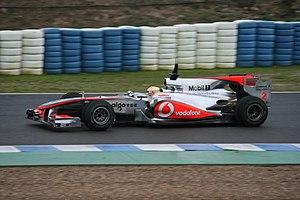
La McLaren MP4-25 est la monoplace de Formule 1 engagée par l'écurie McLaren Racing en championnat du monde de Formule 1 2010, officiellement présentée le 29 janvier 2010 à Newbury, au siège de Vodafone. Gary Paffett a effectué les premiers kilomètres de la MP4-25 sur le circuit de Valencia, en Espagne.
McLaren Racing, fondée en 1963 par Bruce McLaren sous le nom Bruce McLaren Motor Racing Ltd, est la branche de McLaren Group chargée de l'engagement en compétition des voitures de la marque automobile britannique McLaren. L'écurie démarre en Formule 1 en 1966 avec son créateur au volant, ce qui en fait aujourd'hui la plus ancienne équipe engagée en continu dans ce championnat après Ferrari.